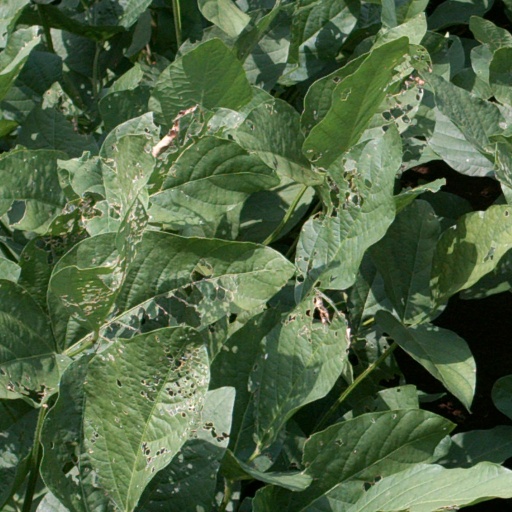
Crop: soybean